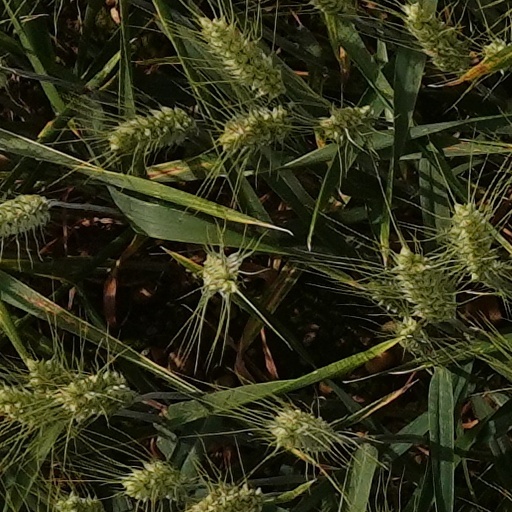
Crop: wheat